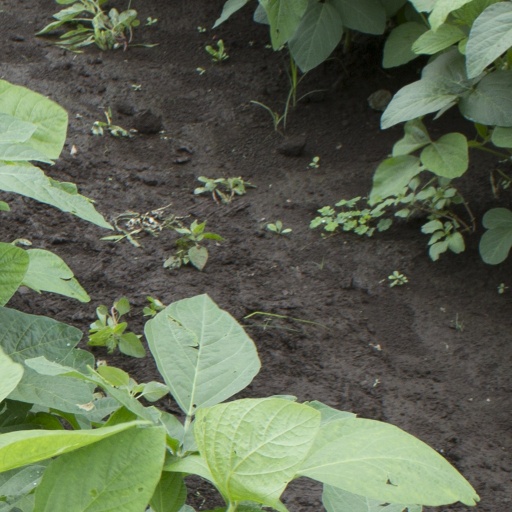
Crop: soybean